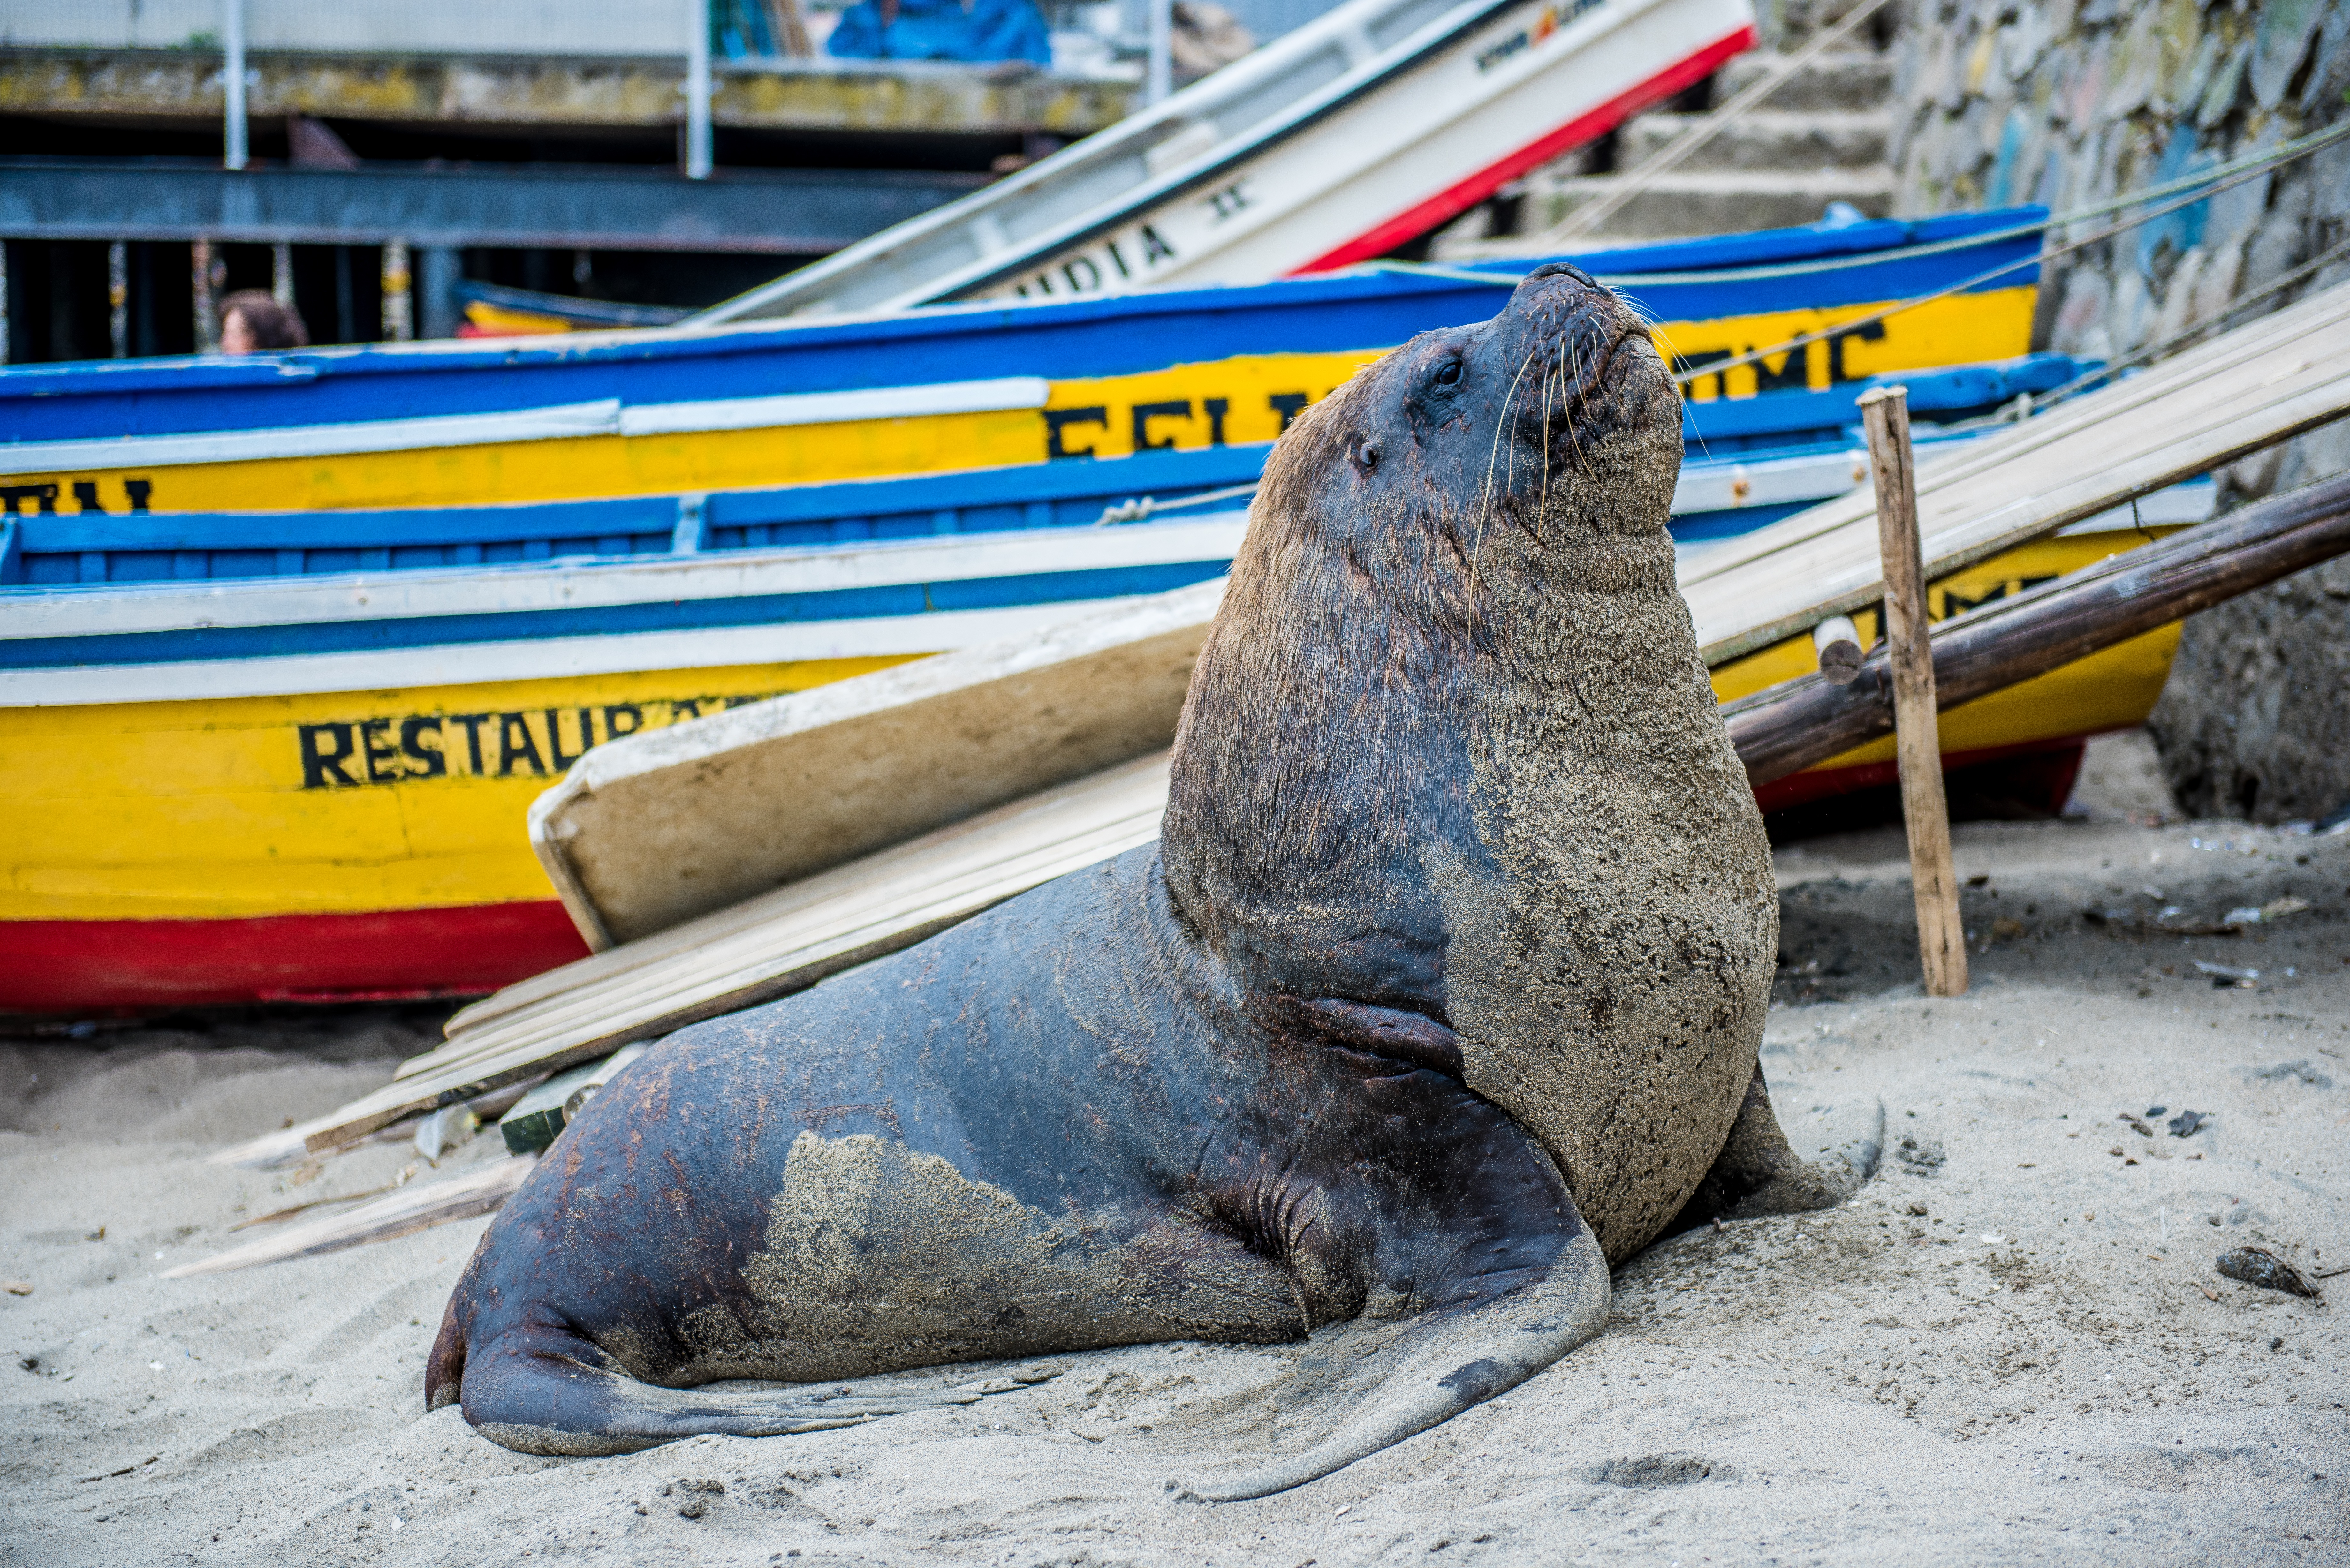
beach, sea, water, nature, sand, ocean, animal, wild, vehicle, water animal, wild life, sculpture, animals, marine, seals, animal world, wild animals, marine mammal, sea wolf